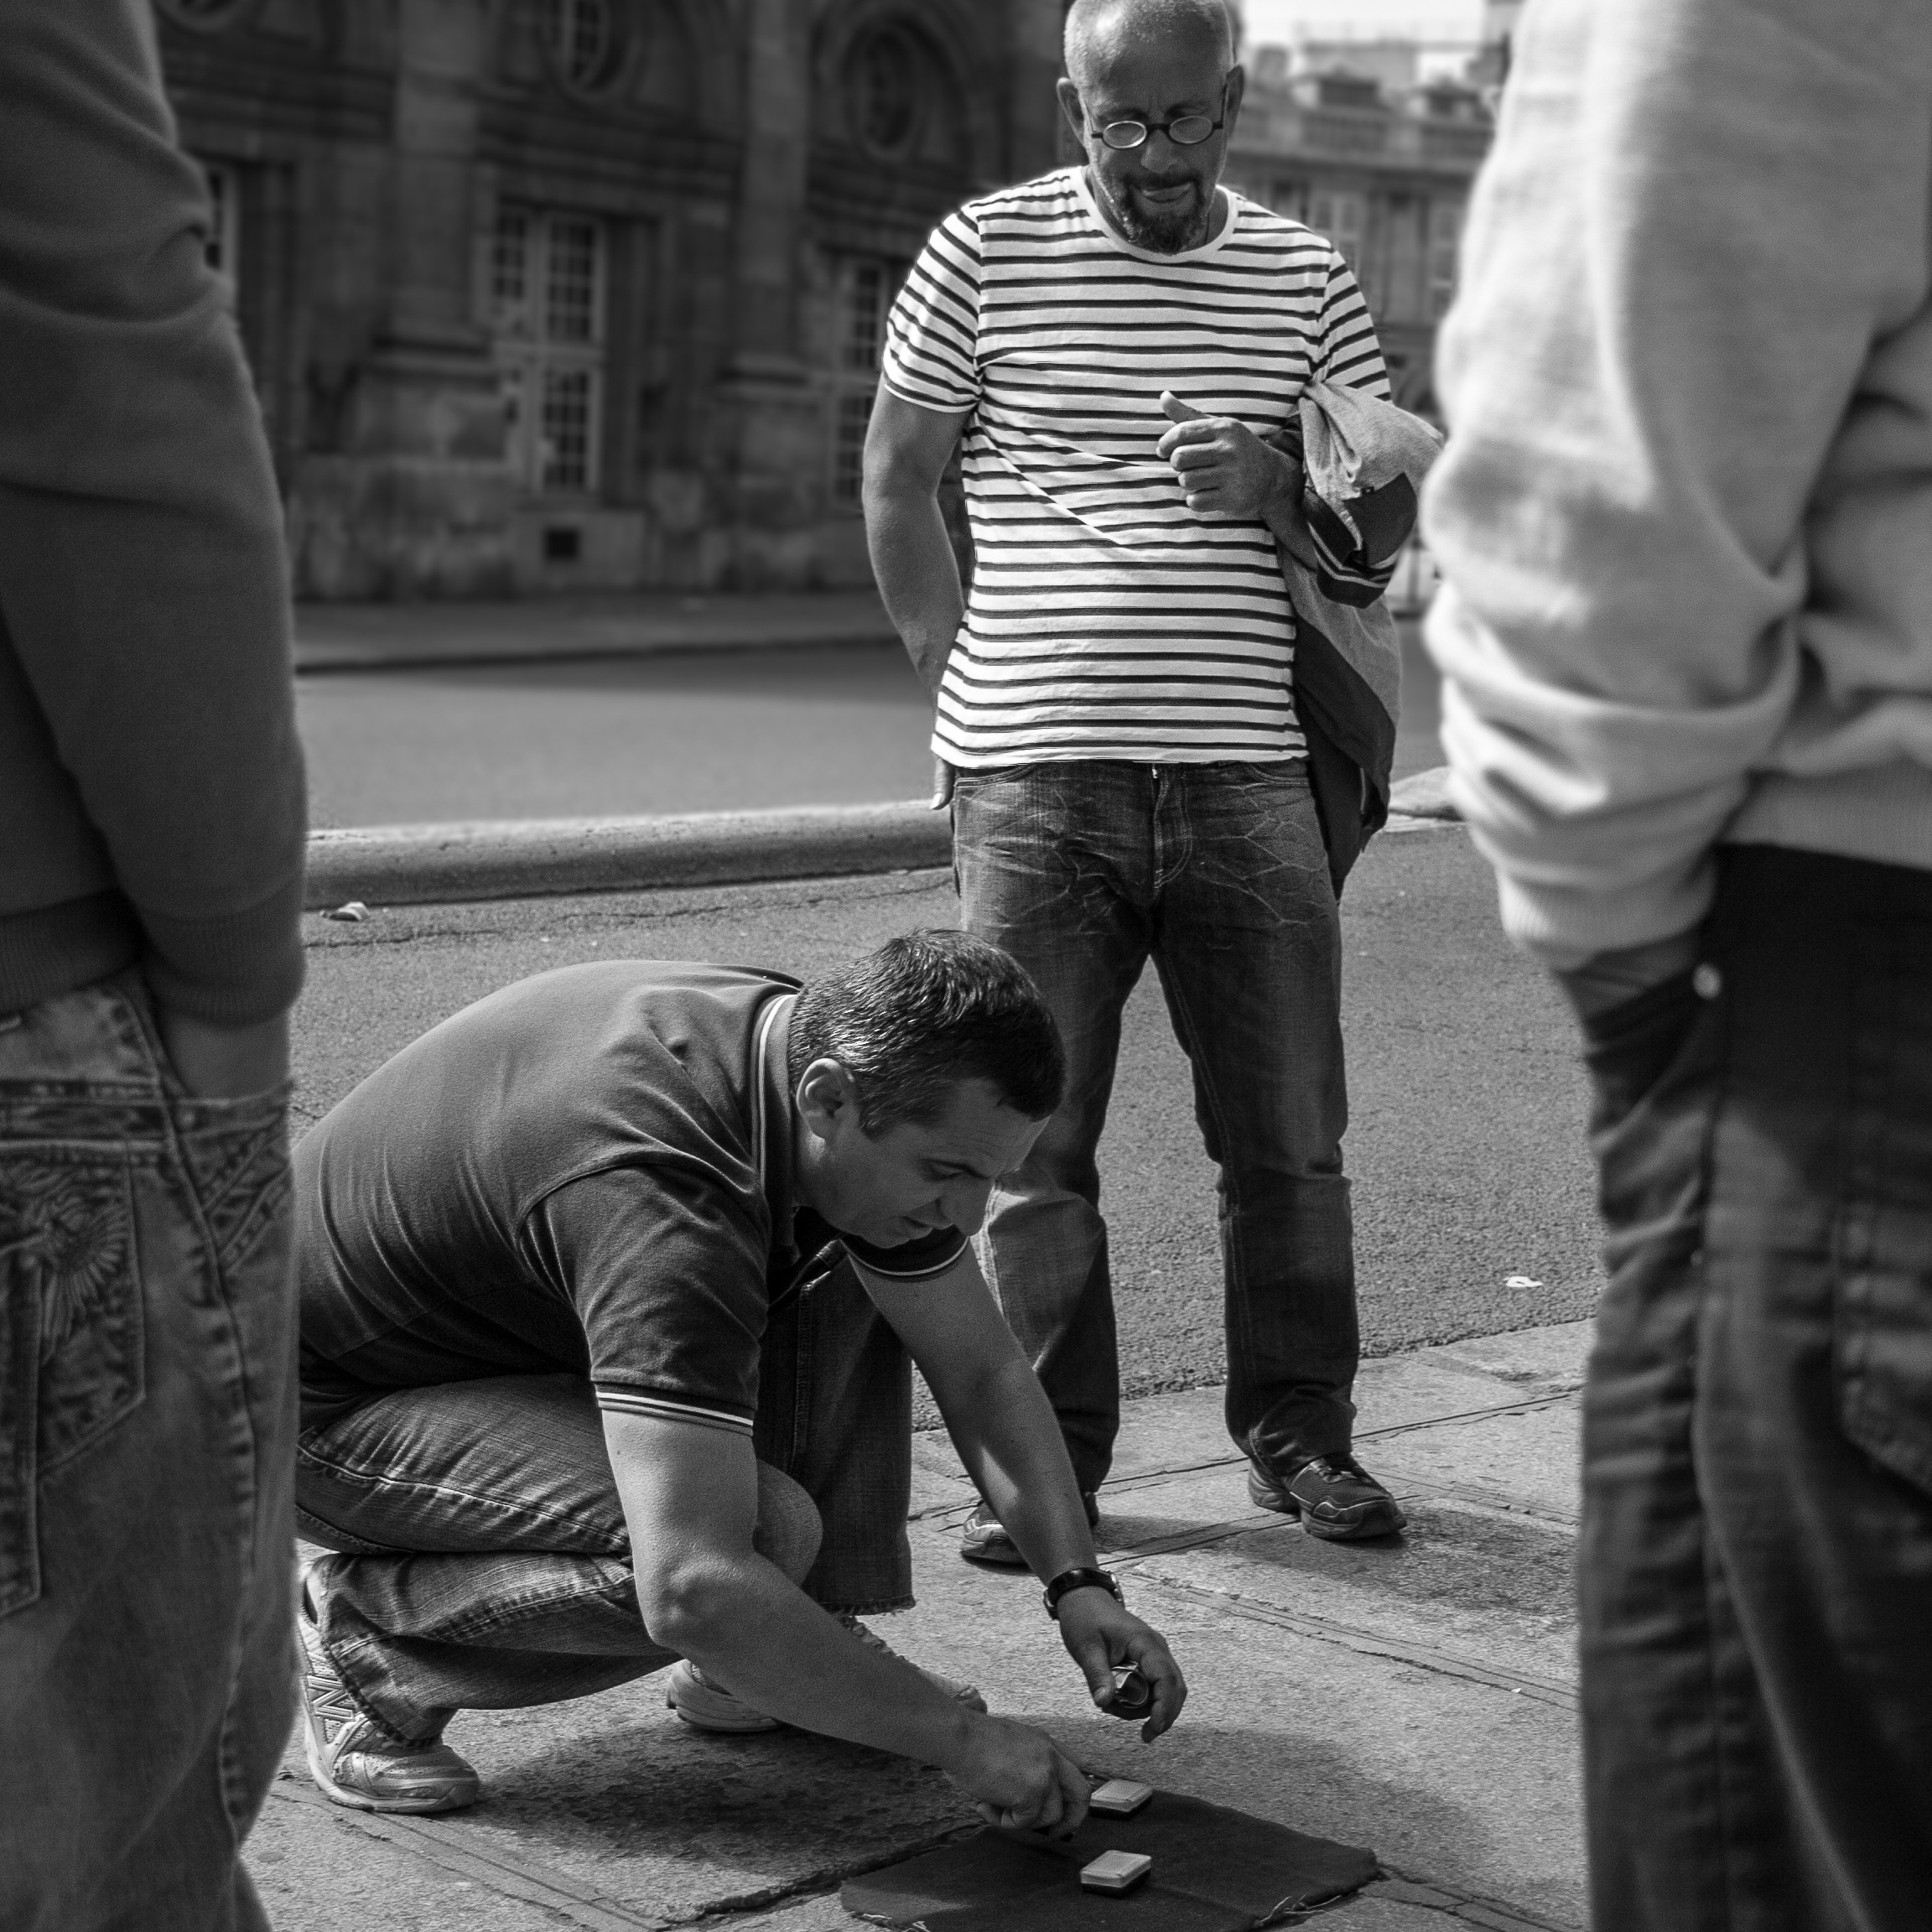
man, person, black and white, road, white, street, photography, paris, male, sitting, black, monochrome, infrastructure, footwear, photograph, snapshot, character, games, interaction, monochrome photography, human positions